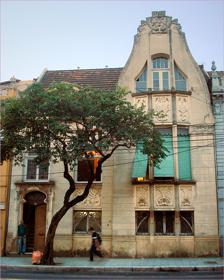
Building: Godoy House
Country: Brazil
Year built: 1907
Historic site in RS, Brazil Godoy House Native name Casa Godoy ( Portuguese ) Location 456 Independência Avenue, Porto Alegre, RS, Brazil Coordinates 30°01′45.2″S 51°13′00.5″W / 30.029222°S 51.216806°W / -30.029222; -51.216806 Area 719.39 m 2 (7,743.4 sq ft) Built 1904 - 1907 Architect Hermann Menschen Architectural style(s) Art Nouveau Location of Godoy House in Brazil The Godoy House is a historic building on Independência Avenue in the city of Porto Alegre , Rio Grande do Sul , Brazil . The house is one of the rare remaining buildings in the Art Nouveau style in Porto Alegre, dating from 1907. History Aside from its architectural importance, the house saw intense social activity throughout its history. It was originally built for Arno Bastian Meyer and his family between 1904 and 1907. Later, with the separation of the Meyers, the house was rented to the Greco family. In 1926 businessman Francisco Tschiedel purchased the house, and in 1939 it was acquired by the psychiatrist doctor Jacintho Godoy, an illustrious social figure of the time, and the house became the meeting point for notables of Porto Alegre's society between the years of 1939 and 1959. The house was built utilizing imported technology at the time, with masonry and iron works in harmony with its style. Much care was taken with every detail of the house, from the choice of materials used, to the embellishments and ceilings and walls, and furniture, forming a notable coherent style throughout. The architect, Hermann Menschen, was a German immigrant who worked for Rudolph Ahrons' renowned engineering company, and was responsible for its projects department until 1907. The house's three stories, totaling 719.39 m 2 (7,743.4 sq ft), are divided as ground floor, second floor, and loft. The facade is embellished with floral and whiplash motifs characteristic of the style, and elaborated wrought iron bars adorn the windows on the ground floor. The only opening to the loft is framed in an impressive gable that dominates the facade. Above the front door there is a relatively small stained glass window. The interior, Dr. Godoy installed his home office on the ground floor where the above-ground cellar used to be, connected to the rear of the house where the kitchen, annex, and backyard are located. On the second floor, a hallway interconnects the four bedrooms and the bathroom. On the front part of the house on the second floor was located the drawing room, and to the rear the dining room, smoking room, and music room, all connected to a veranda with ornate iron balustrade. Many notable frescoes, stained glass, and decor remain, reminiscent from the original construction. The Godoy House was listed for preservation on November 26, 1996, and acquired by the City Hall. Since 1998, the Coordenação da Memória Cultural da Secretaria Municipal de Cultura e a Equipe do Patrimônio Histórico e Cultural operates at the house. See also Architecture of Porto Alegre Argentina Palace References